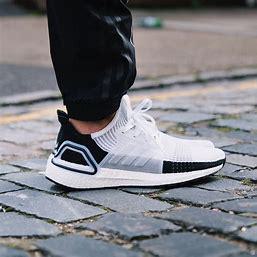
Brand: Adidas
Model: Ultraboost 19